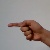
The image shows a hand gesture representing the letter 'G' in Indian Sign Language.